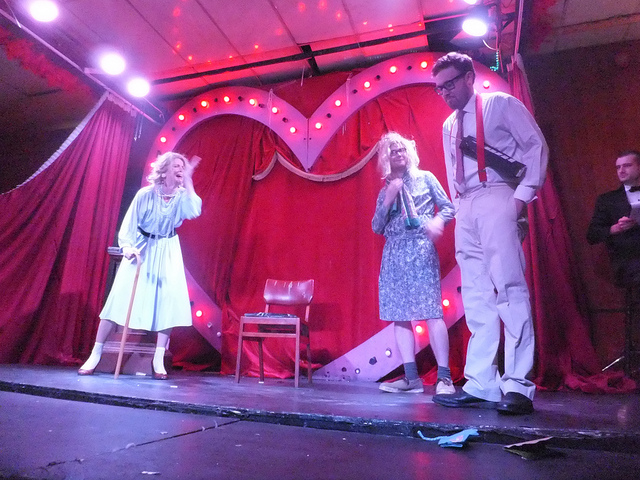
user: Given an image and a question. Answer the question in a short answer. Question: For what kind of art would this setting be use for? Short Answer:
assistant: play